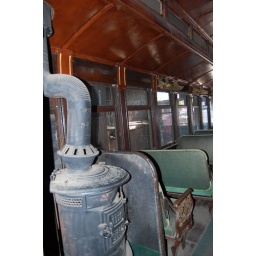
pot bellied stove in coach